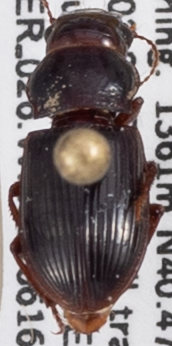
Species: Cratacanthus dubius
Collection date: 2021-06-16 04:00:00
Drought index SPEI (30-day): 0.022
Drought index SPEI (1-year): -0.17
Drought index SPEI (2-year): -0.572